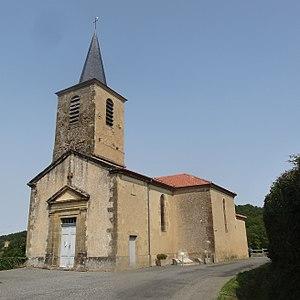
L'église de Tachoires.
Tachoires est une commune française située dans le département du Gers, en région Occitanie.